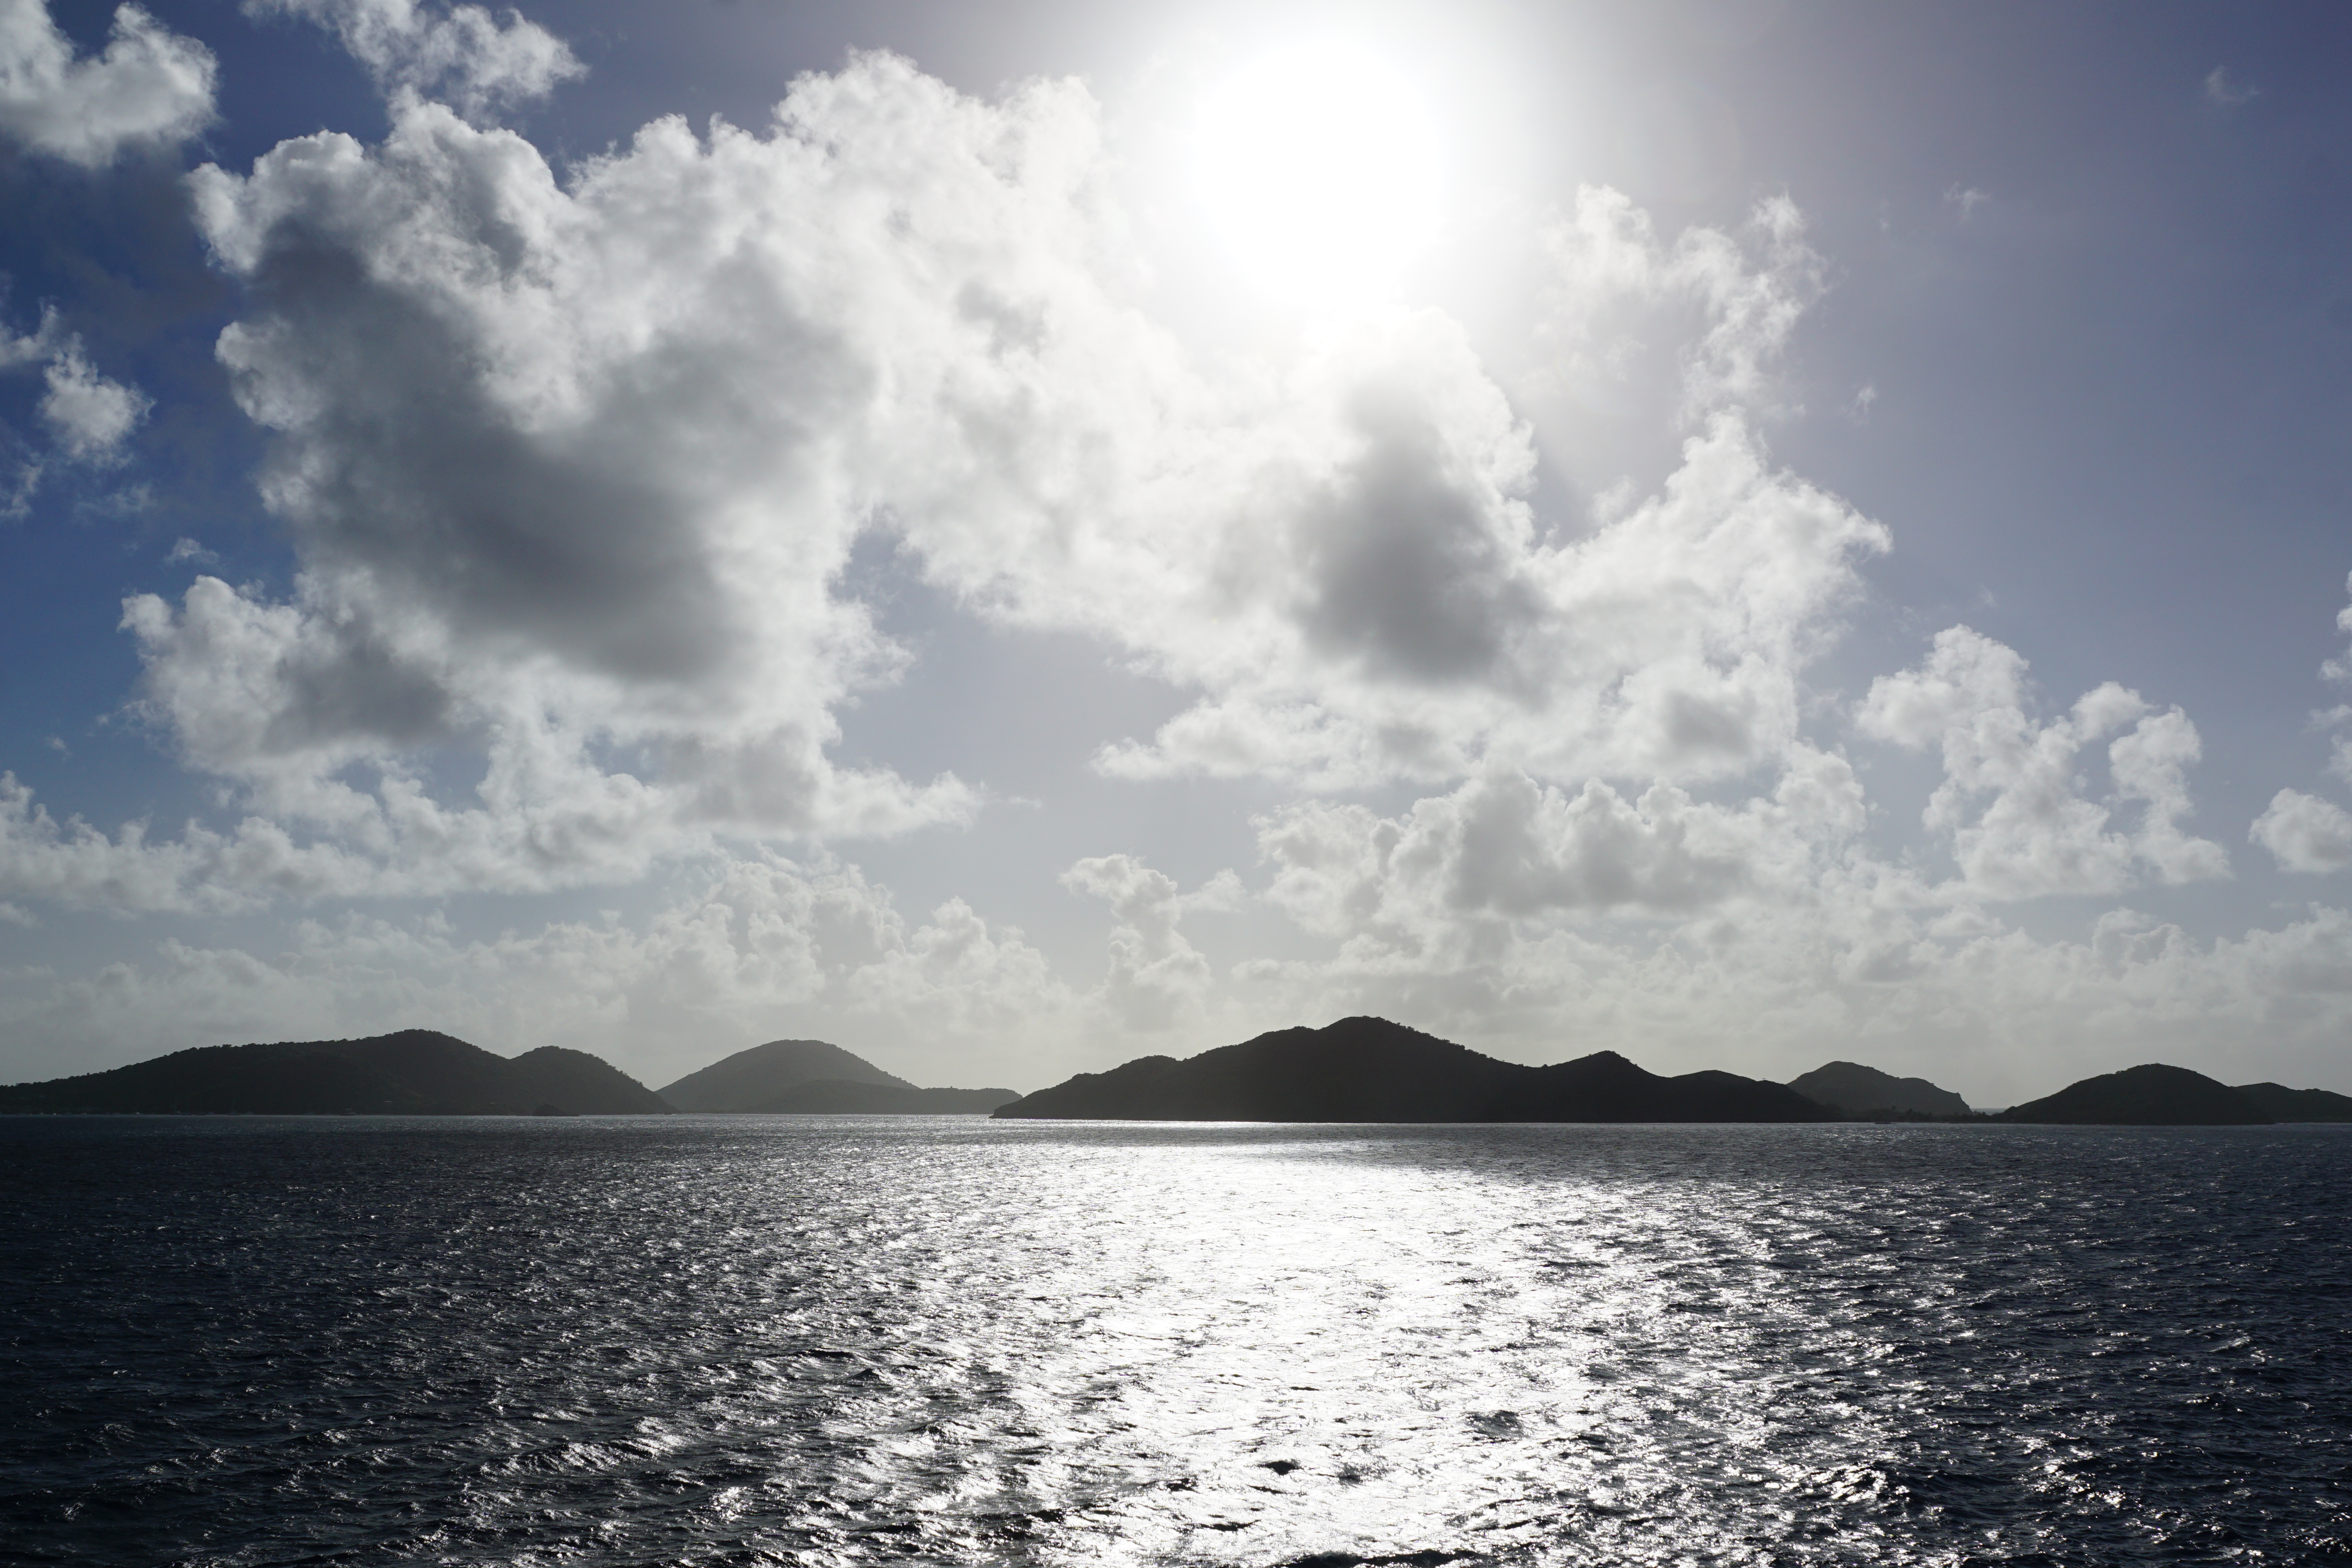
beach, landscape, sea, coast, water, nature, ocean, horizon, cloud, sky, sun, sunlight, shore, lake, summer, travel, dusk, tropical, seascape, holiday, bay, island, body of water, blue sky, sunny, exotic, loch, booked, overseas, in the free, most beach, meteorological phenomenon, british virgin islands, the lagoon